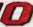
Number: 0